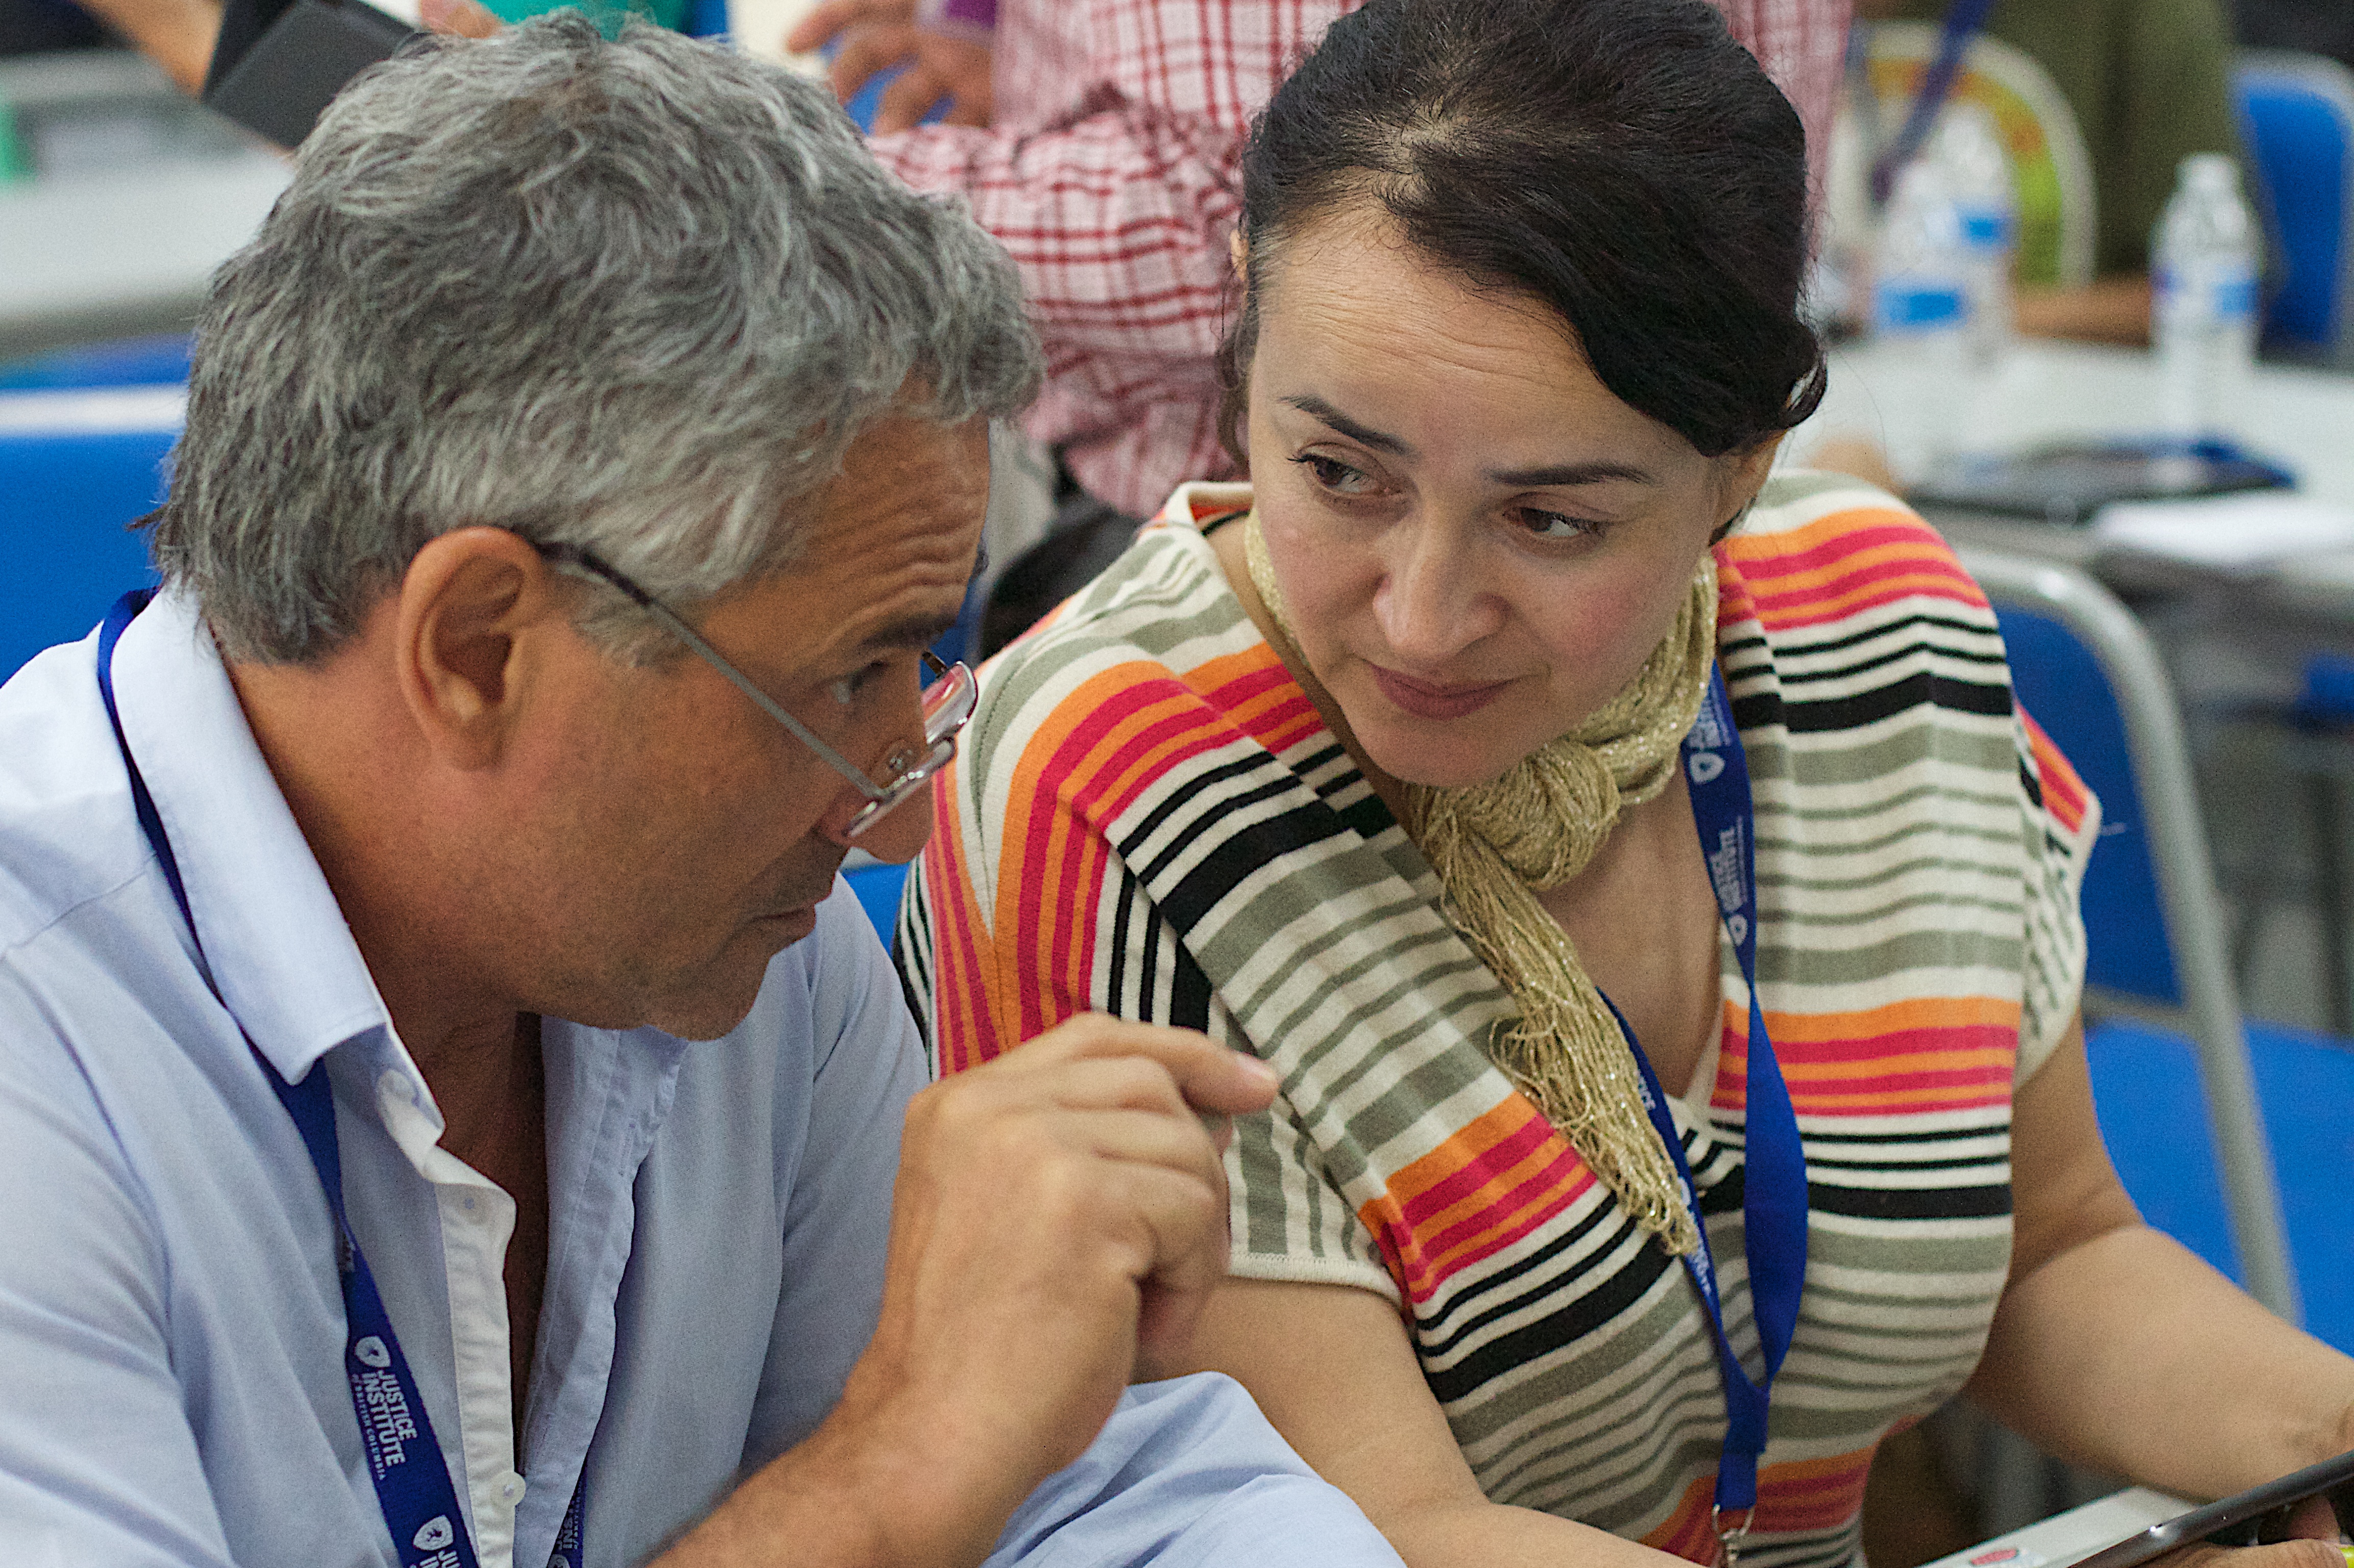
recreation, student, professional, profession, senior citizen, product, fun, udgagora, service